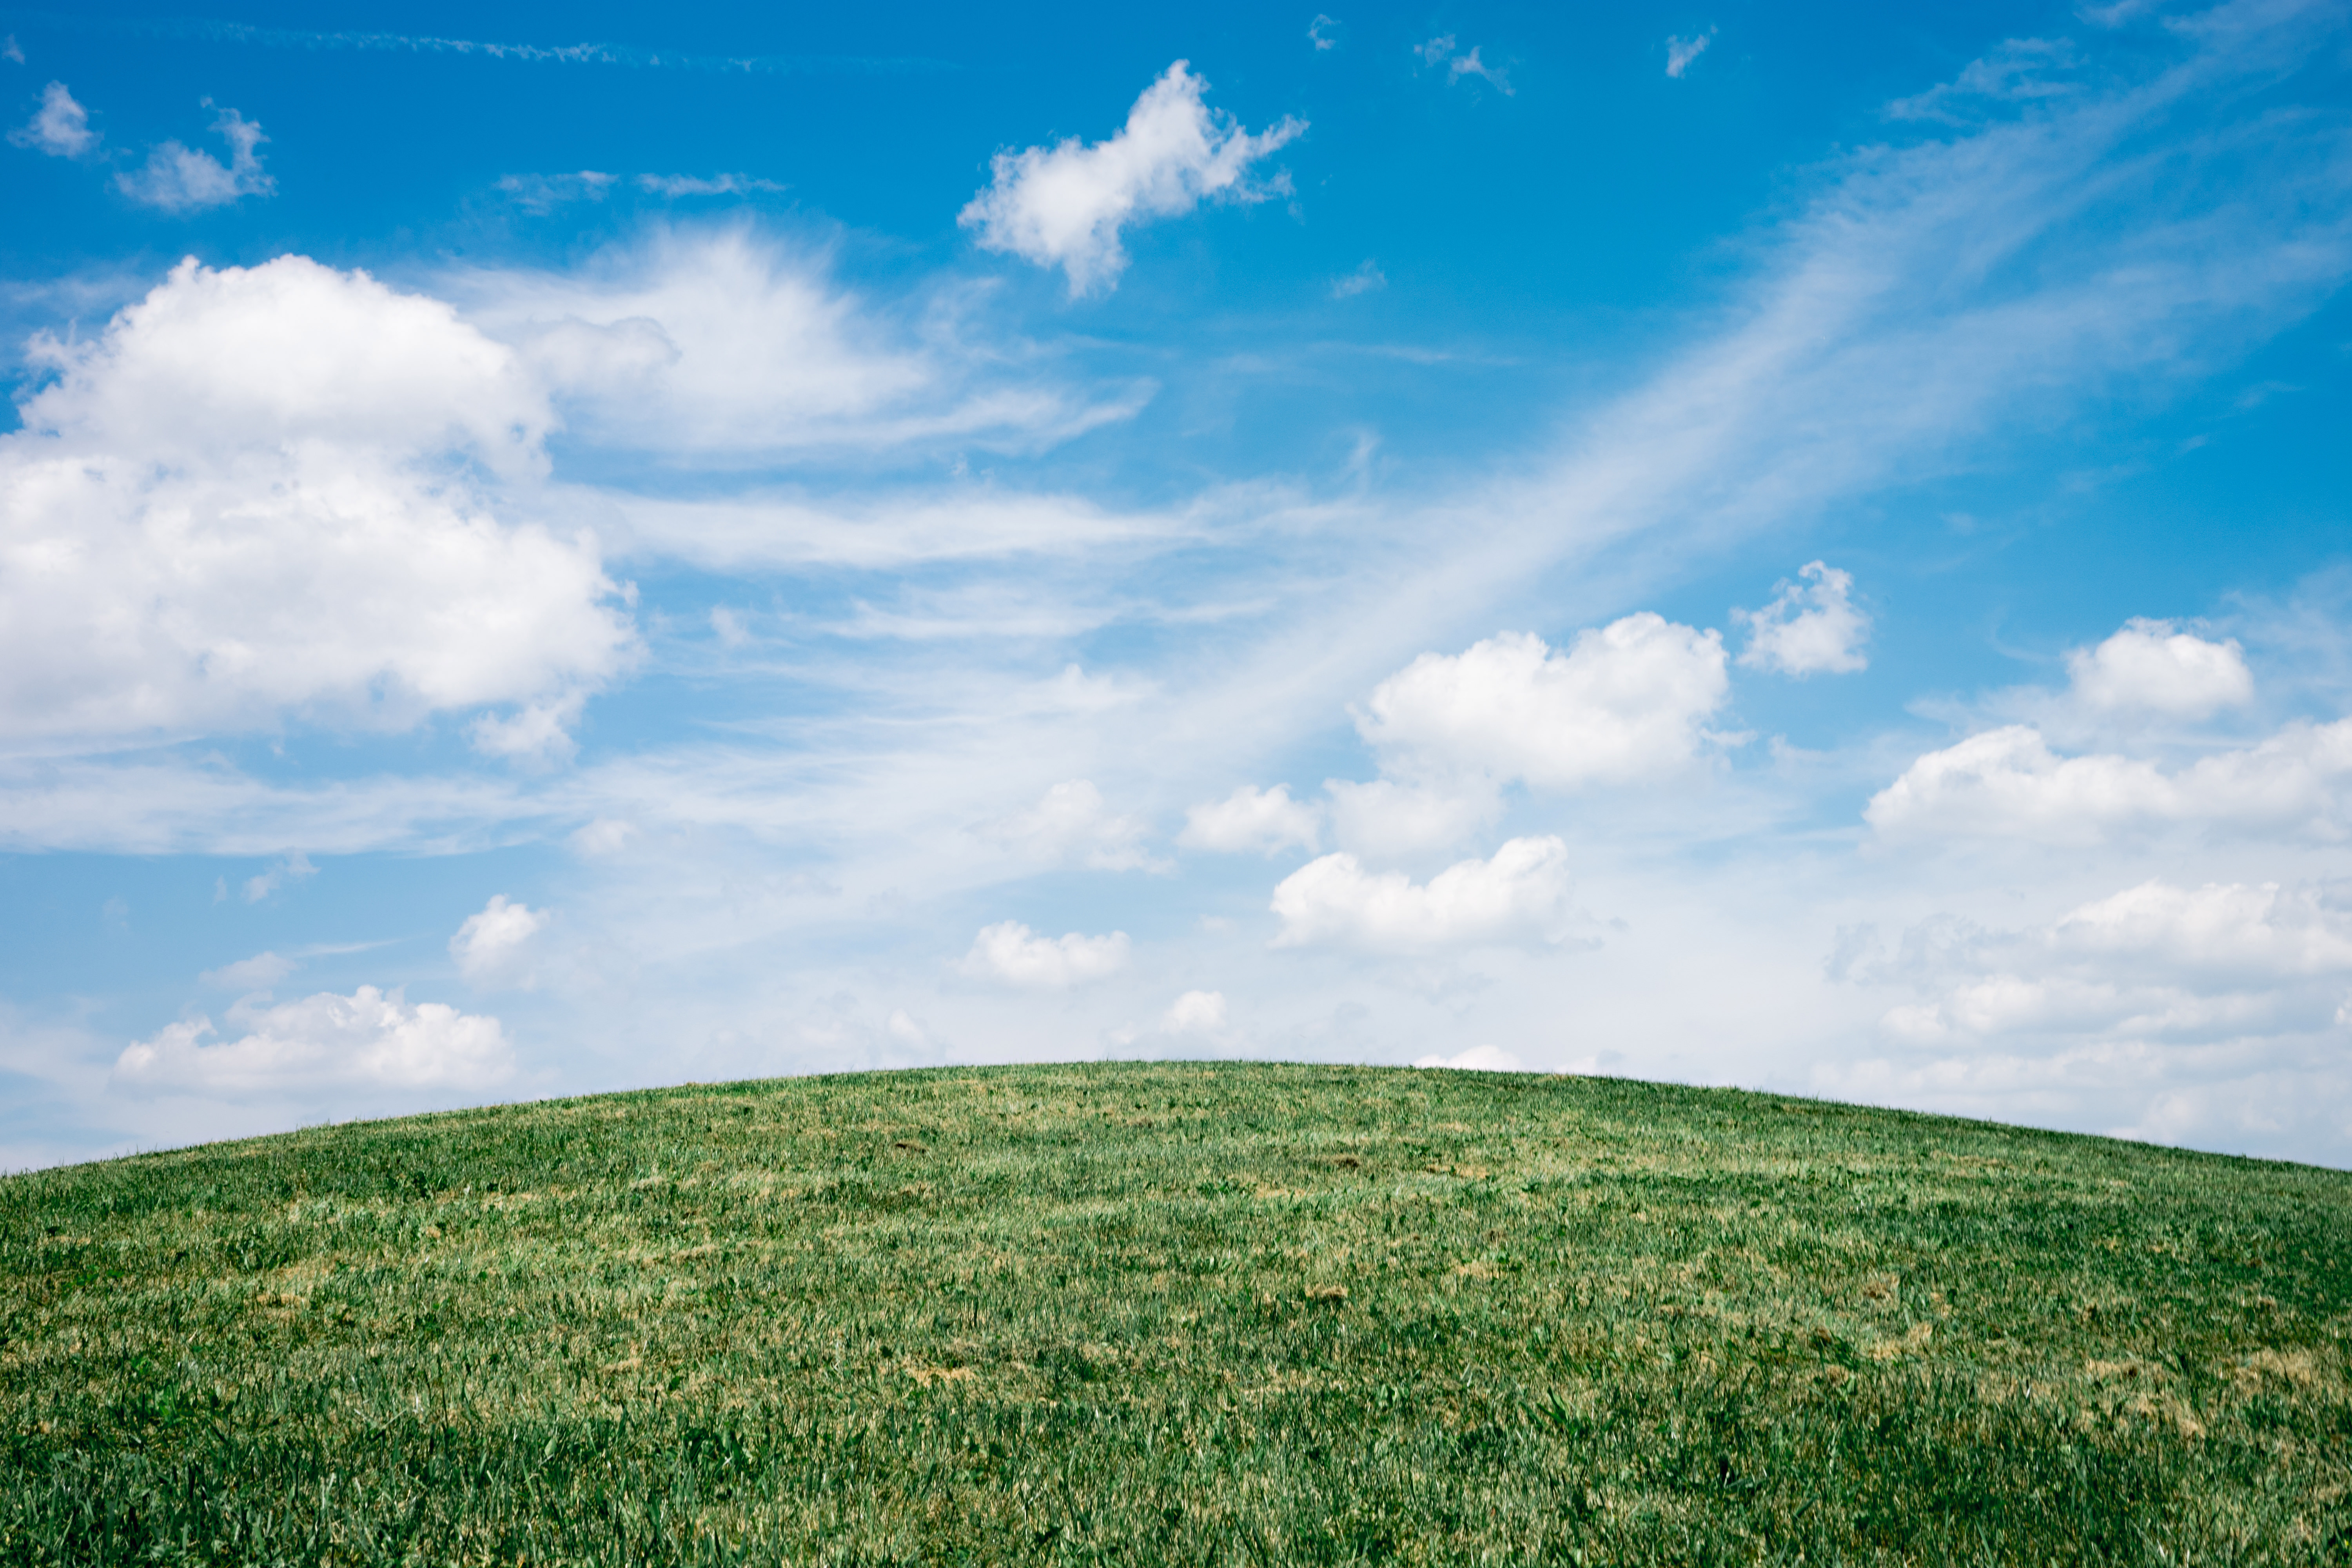
landscape, tree, nature, grass, horizon, cloud, plant, sky, field, lawn, meadow, prairie, sunlight, hill, flower, wind, green, pasture, agriculture, plain, grassland, plateau, habitat, ecosystem, steppe, rural area, meteorological phenomenon, grass family